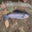
Label: trout